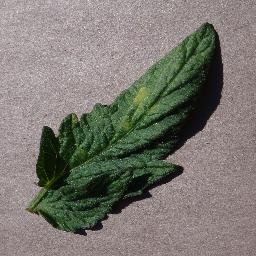
Label: Tomato___Leaf_Mold